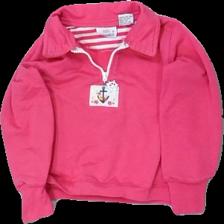
View: front
Type: Sweater
Category: Children
Brand: Not in the list
Brand text on label: kids classics
Colors: Pink, White, Yellow, Green, Blue
Material: 56% bomull 44% polyester
Pattern: Floral print
Cut: Turtle neck
Season: All
Damage: luddig krage och sliten löpare på dragkedja
Damage location: top center
Price range: <50
Recommended usage: Reuse
Description: sweater med tryck och dragkedja